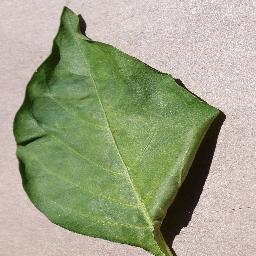
Label: Pepper,_bell___healthy